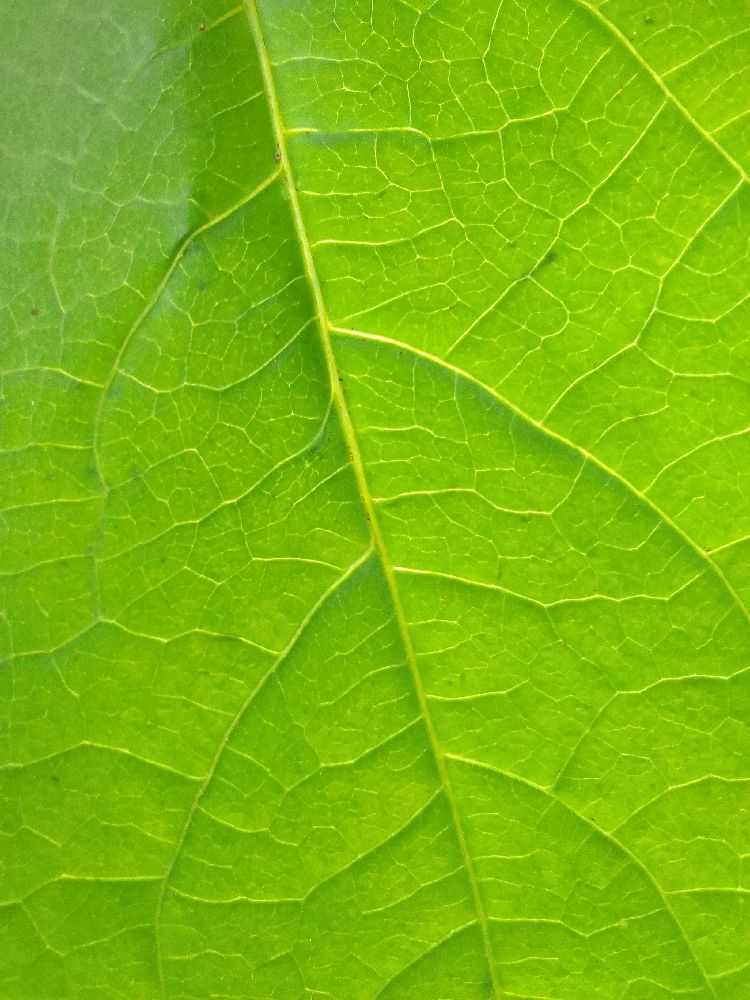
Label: healthy